Sida acuta

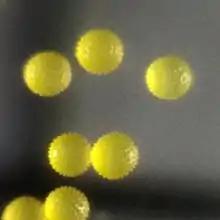
Pollen grains of Sida acuta

Carples: five, syncarpous, ovary superior, penta or multilocular with axile placentation, one ovule in each locule; style 1, passing through the staminal tube; stigma globular, correspond to the number of carpels.